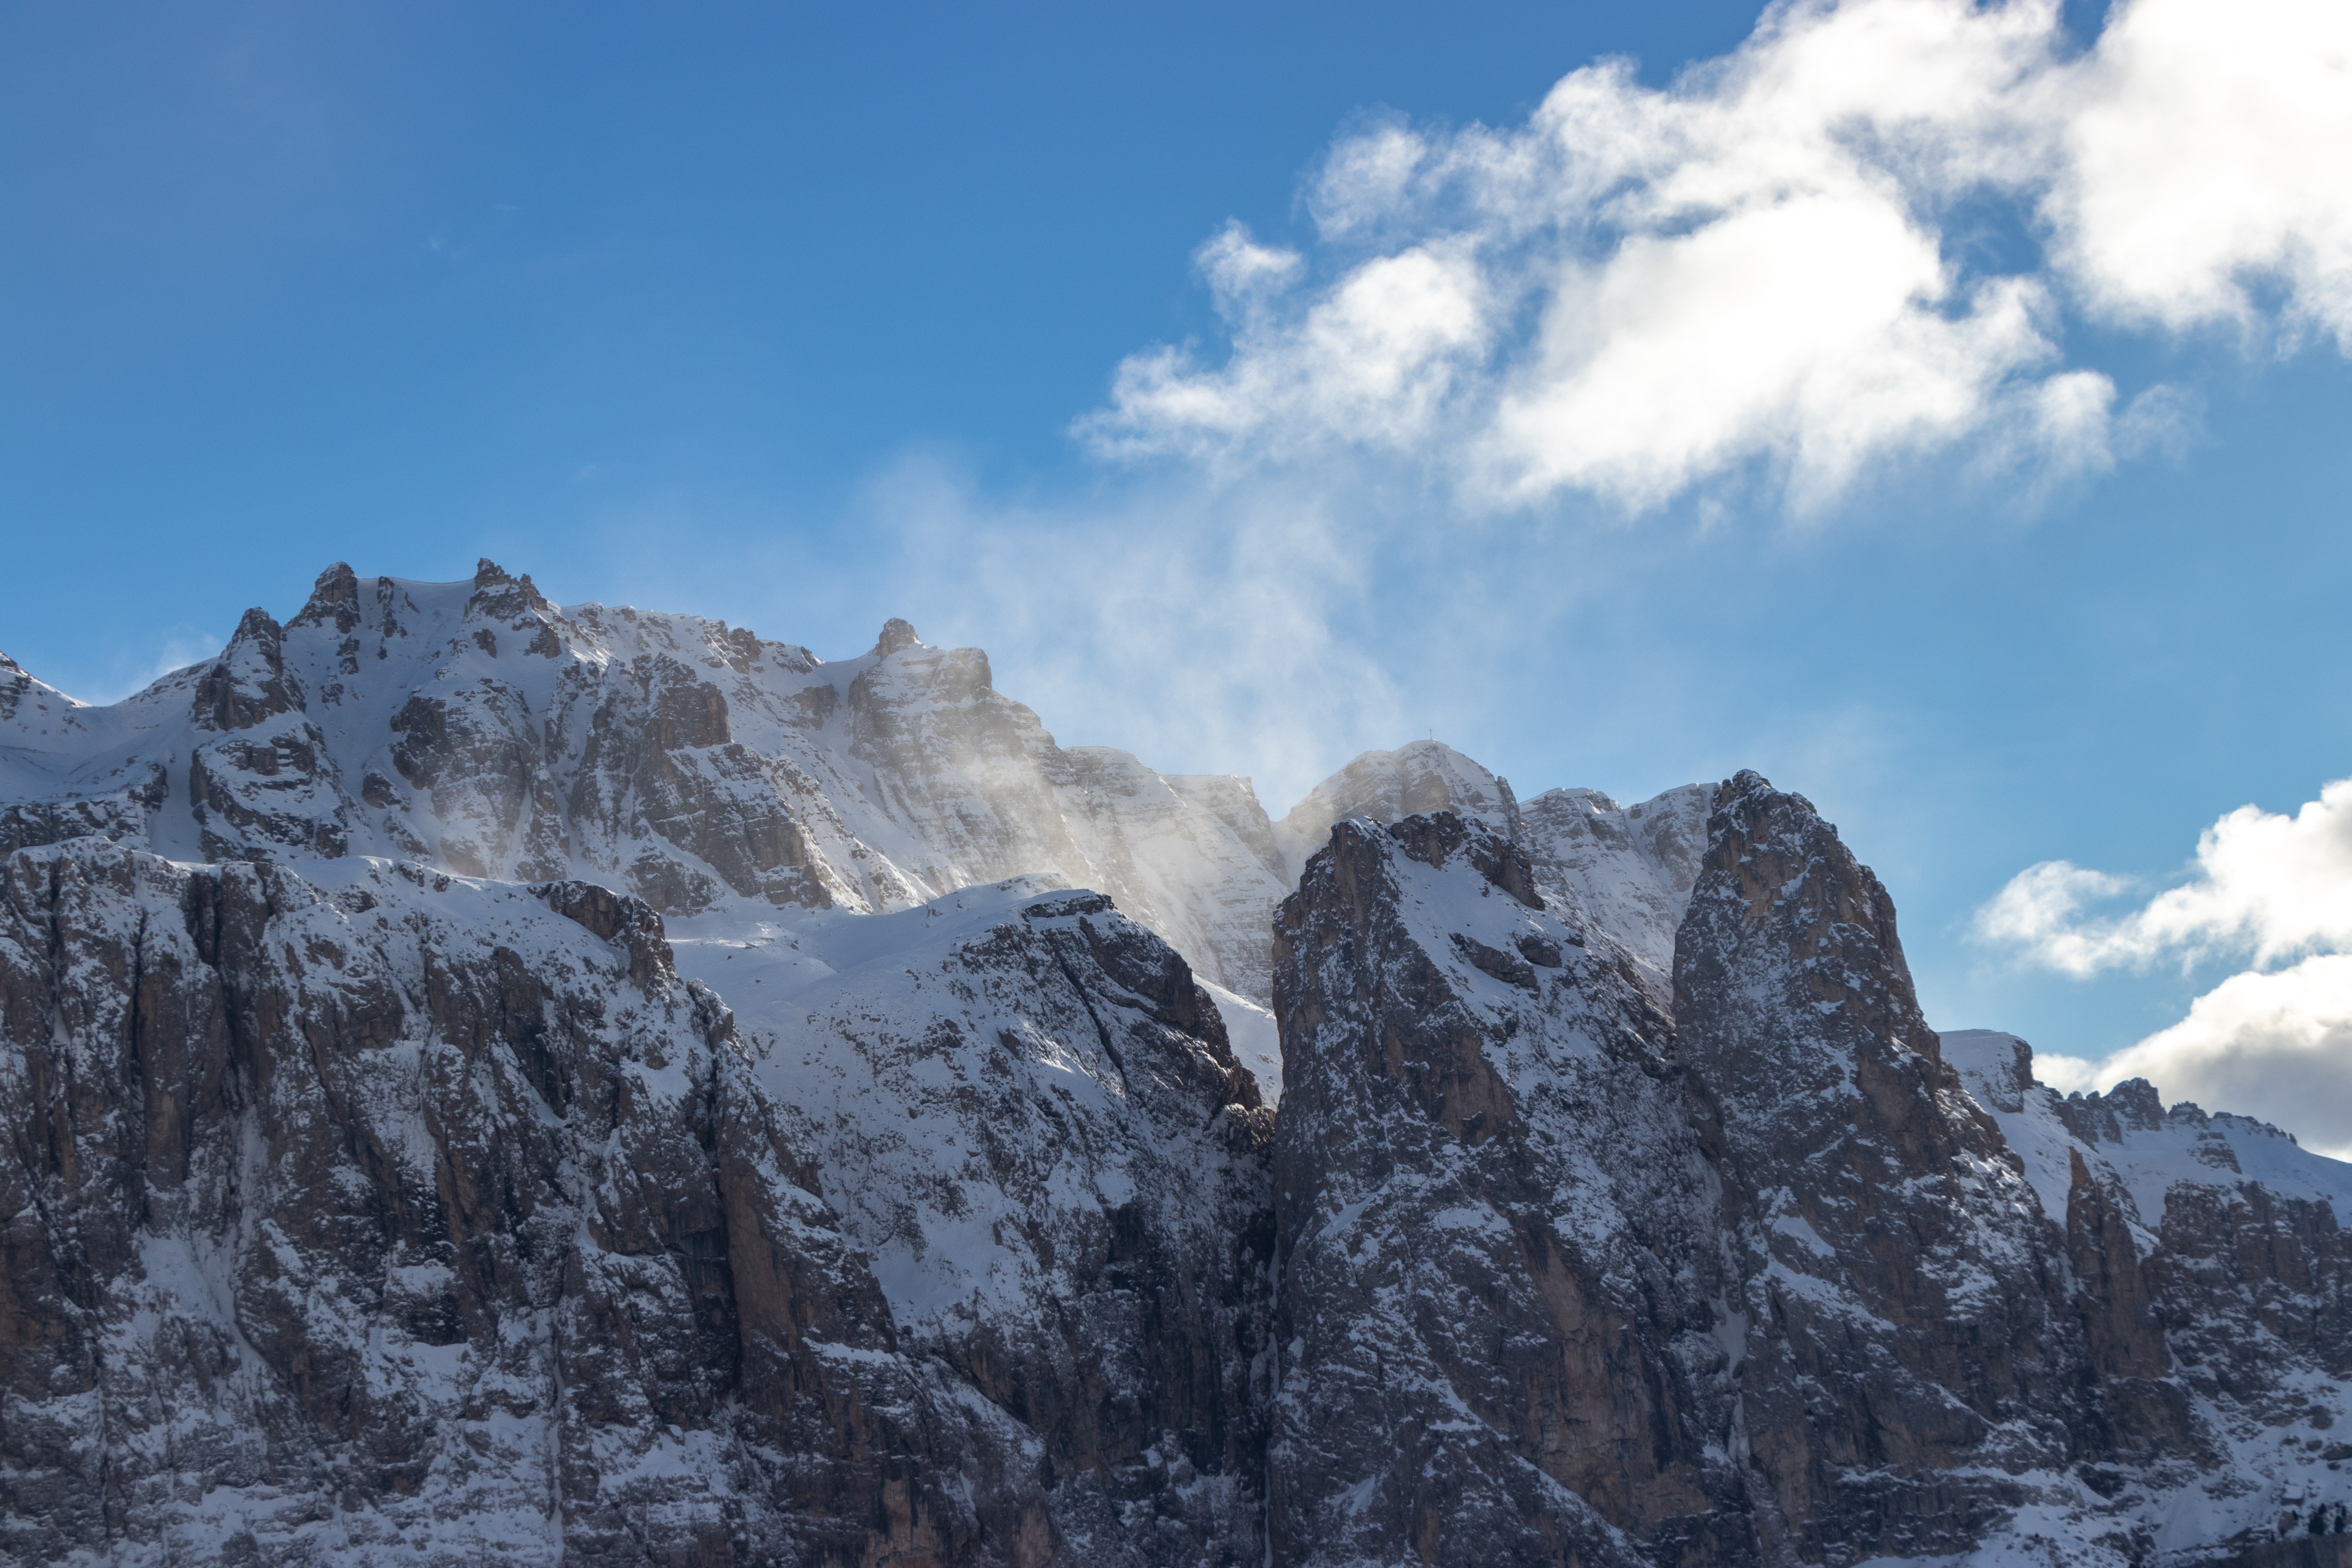
mountainous landforms, mountain, mountain range, sky, ridge, alps, massif, cloud, ar te, wilderness, summit, rock, glacial landform, hill, highland, geology, national park, mount scenery, fell, snow, landscape, winter, batholith, photography, geological phenomenon, cumulus, cirque, terrain, formation, meteorological phenomenon, mountain pass, world, valley, outcrop, glacier, badlands, moraine